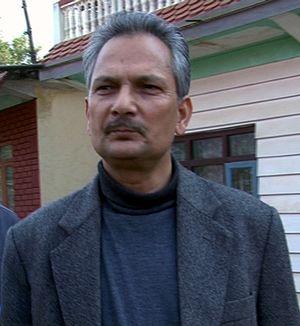
Baburam Bhattarai, né le 10 novembre 1954 dans le village de Belbas, est un homme d'État népalais, cadre dirigeant du Parti communiste unifié du Népal.